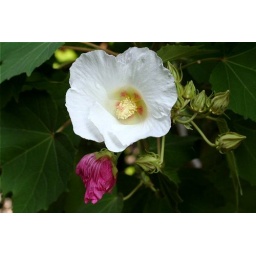
They open white flowers in the morning and change to deep red by evening.